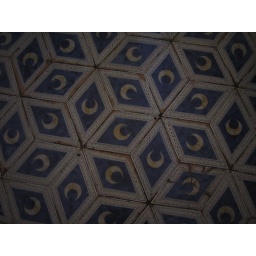
cresent moon floor in library